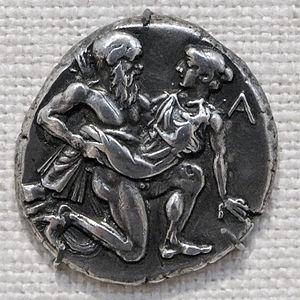
Satyre enlevant une nymphe. Droit d'un tétradrachme d'argent de Thasos.